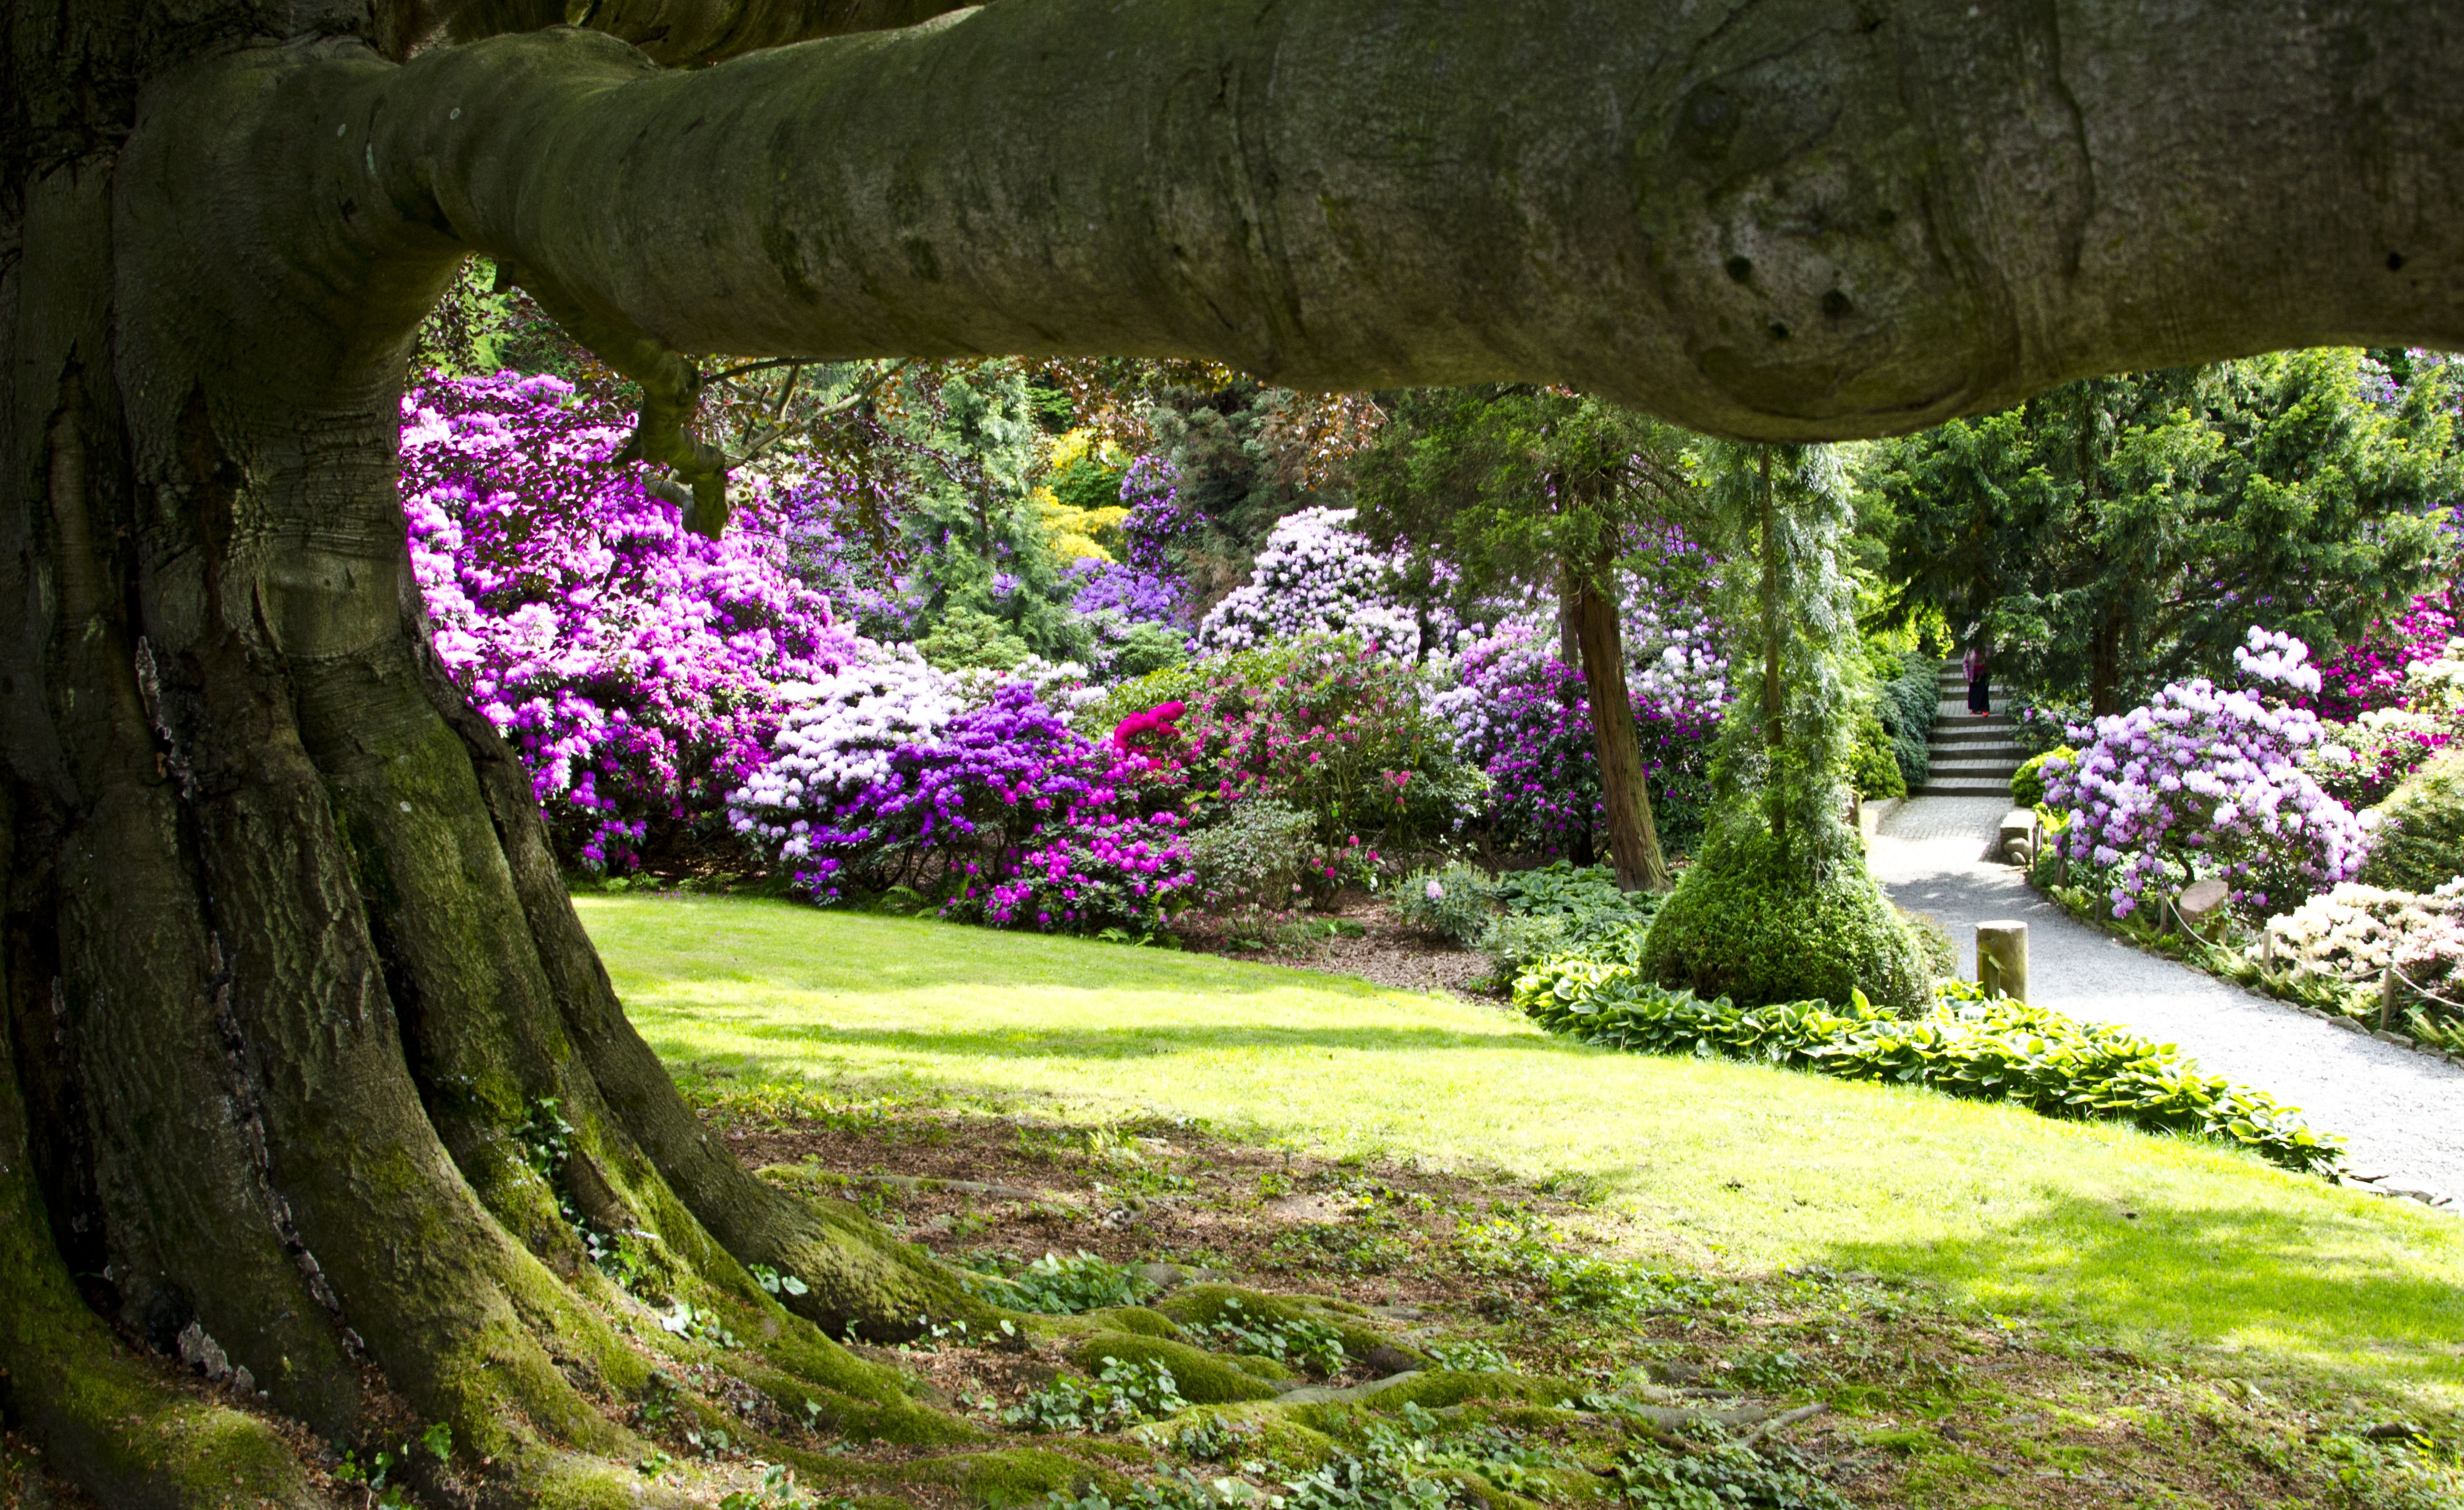
tree, nature, blossom, plant, lawn, leaf, flower, spring, green, botany, garden, flora, plants, flowers, shrub, poland, botanical garden, woodland, woody plant